Carne, Cornwall

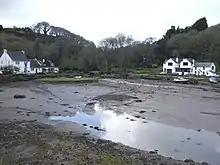

Carne lies on the south side of Gillan Creek at around above sea level. Gillan Creek is a part of the Lower Fal and Helford Intertidal Site of Special Scientific Interest.